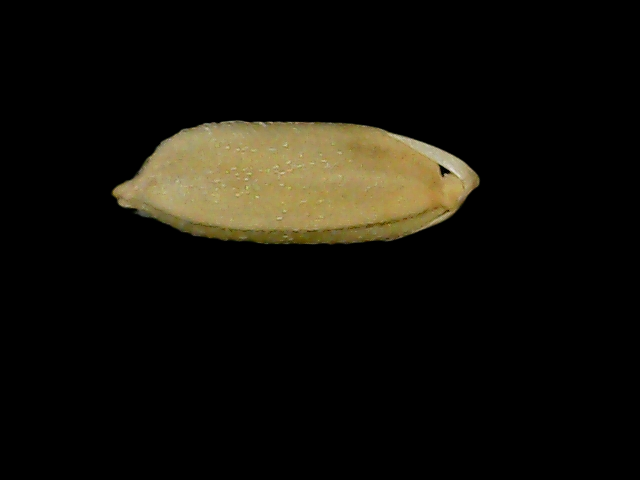
Rice variety: Bd76